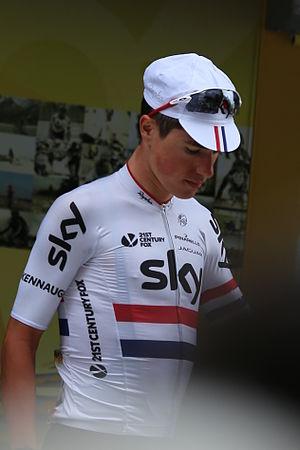
Peter Kennaugh lors du départ de la 8e étape du Tour de France 2015 à Rennes.